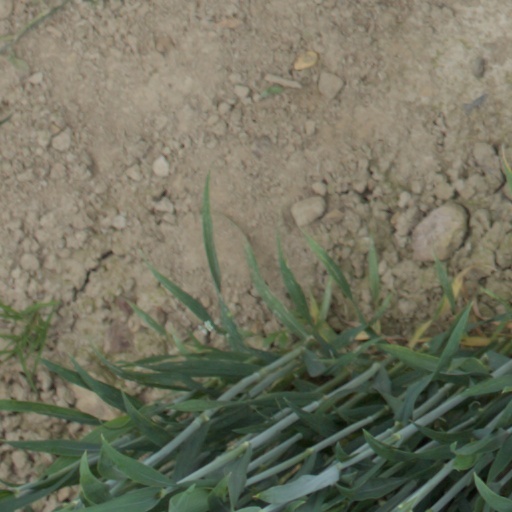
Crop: wheat